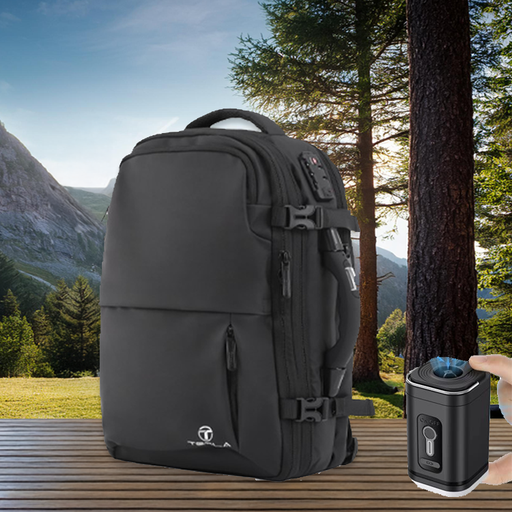
קטגוריה: נסיעות טיולים ופנאי
תיאור: תיק גב חדשני הכולל משאבת וואקום לניצול מקום Tesla
דגם: VACCUME